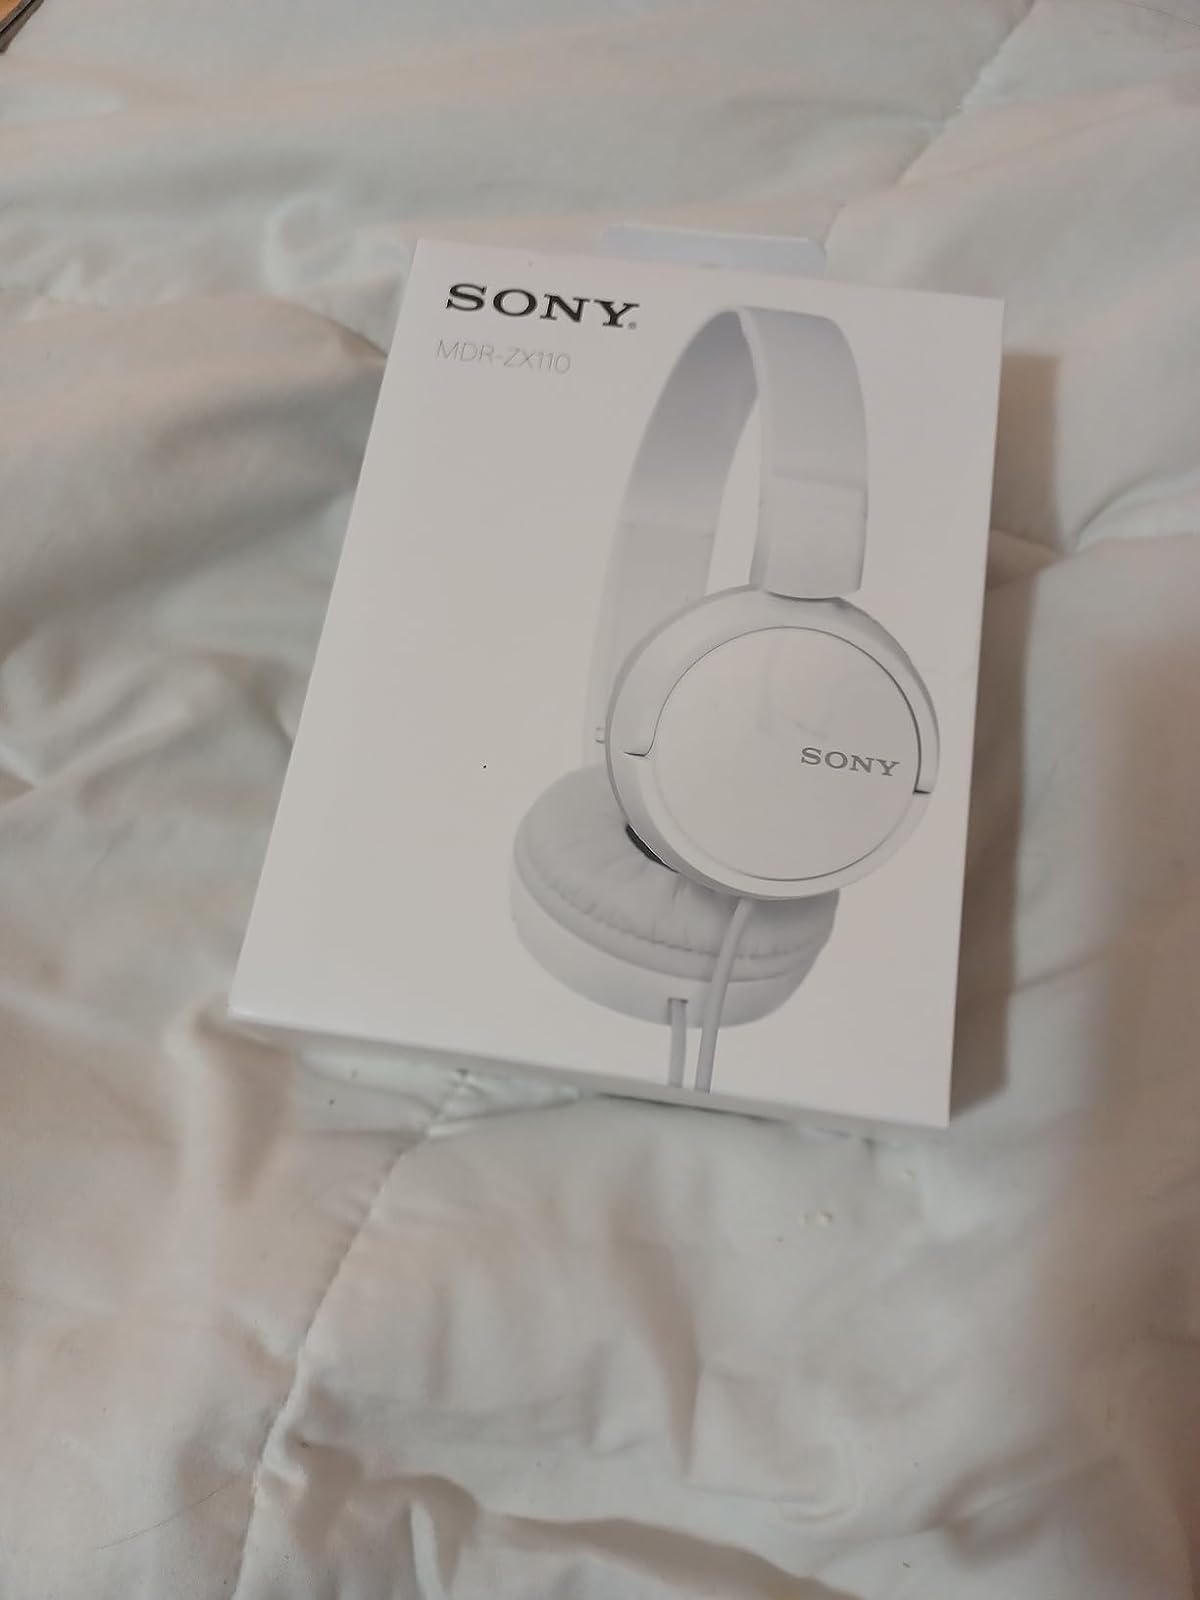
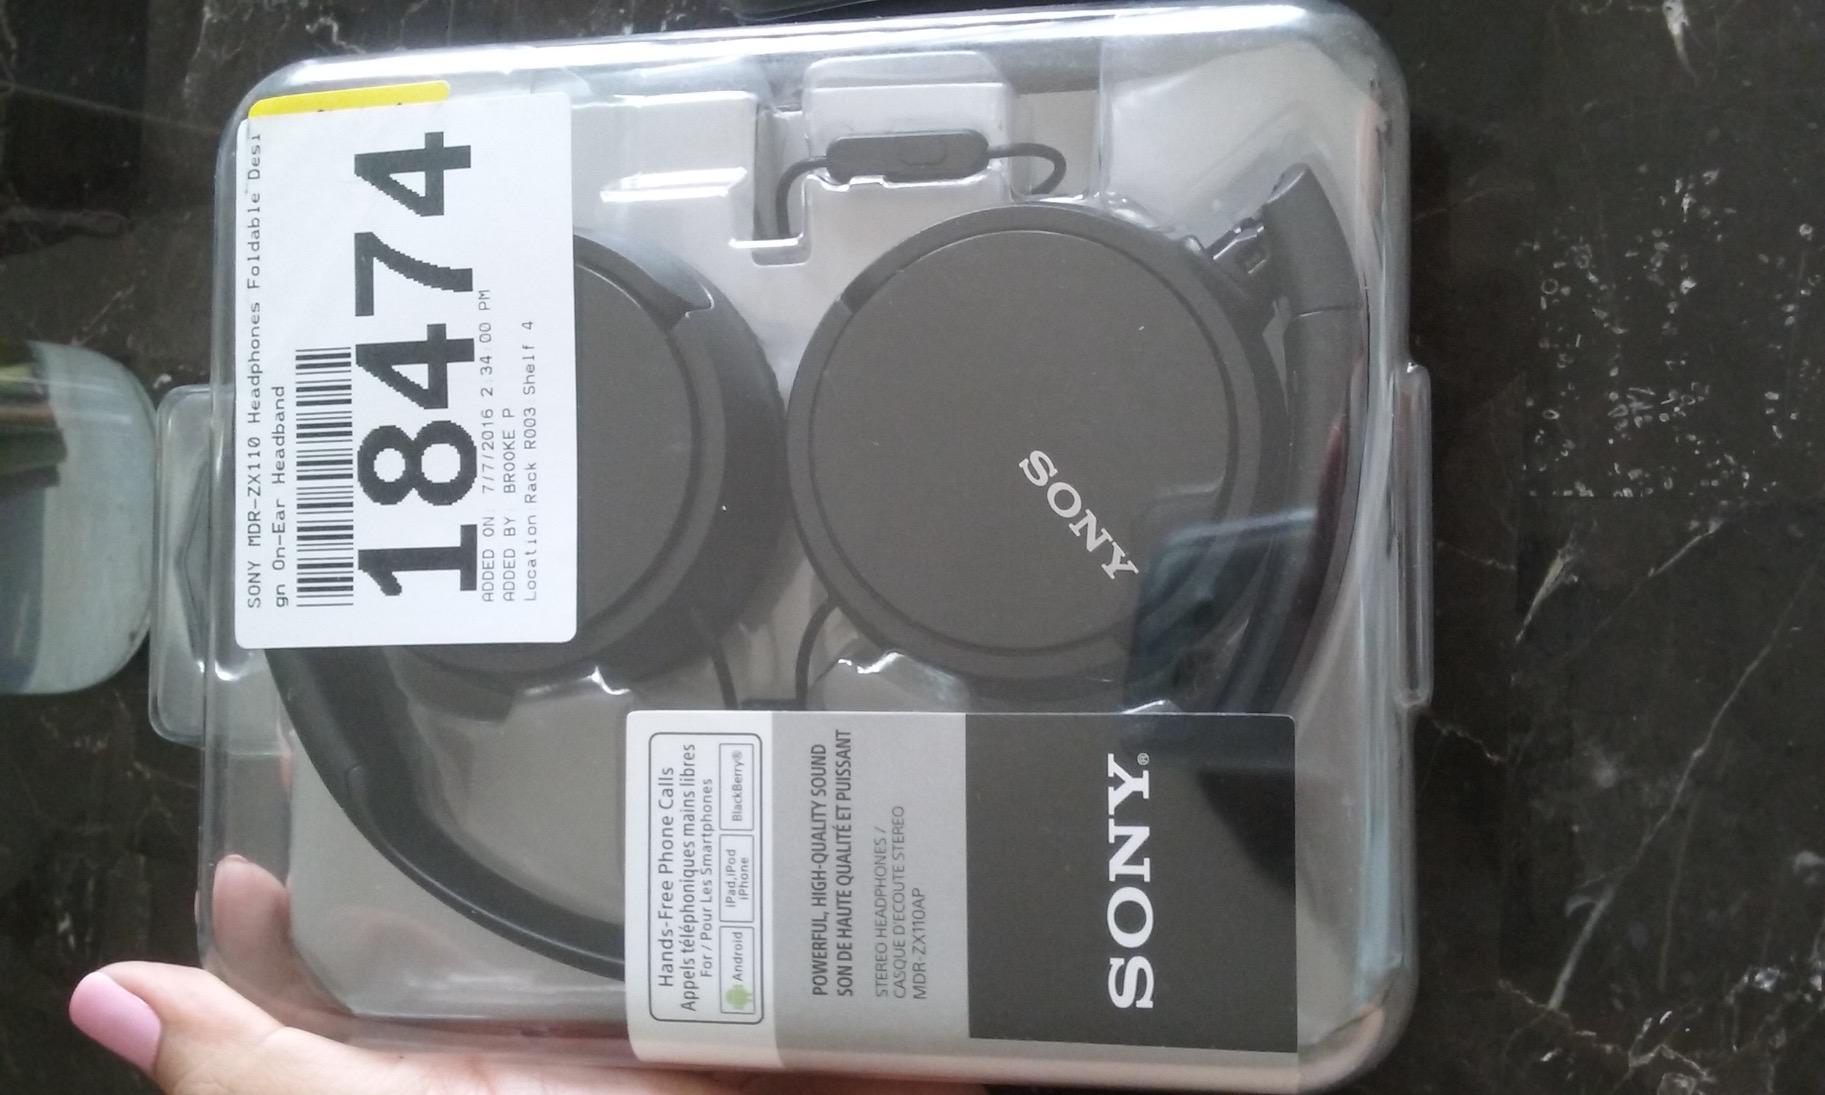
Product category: headphones
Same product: no